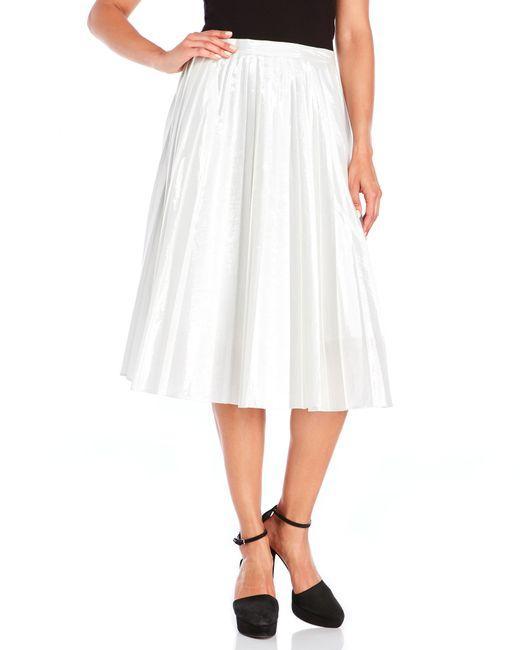
Schlichter weißer Falten-Satinrock unterhalb des Knies für Freizeit- oder Bürokleidung